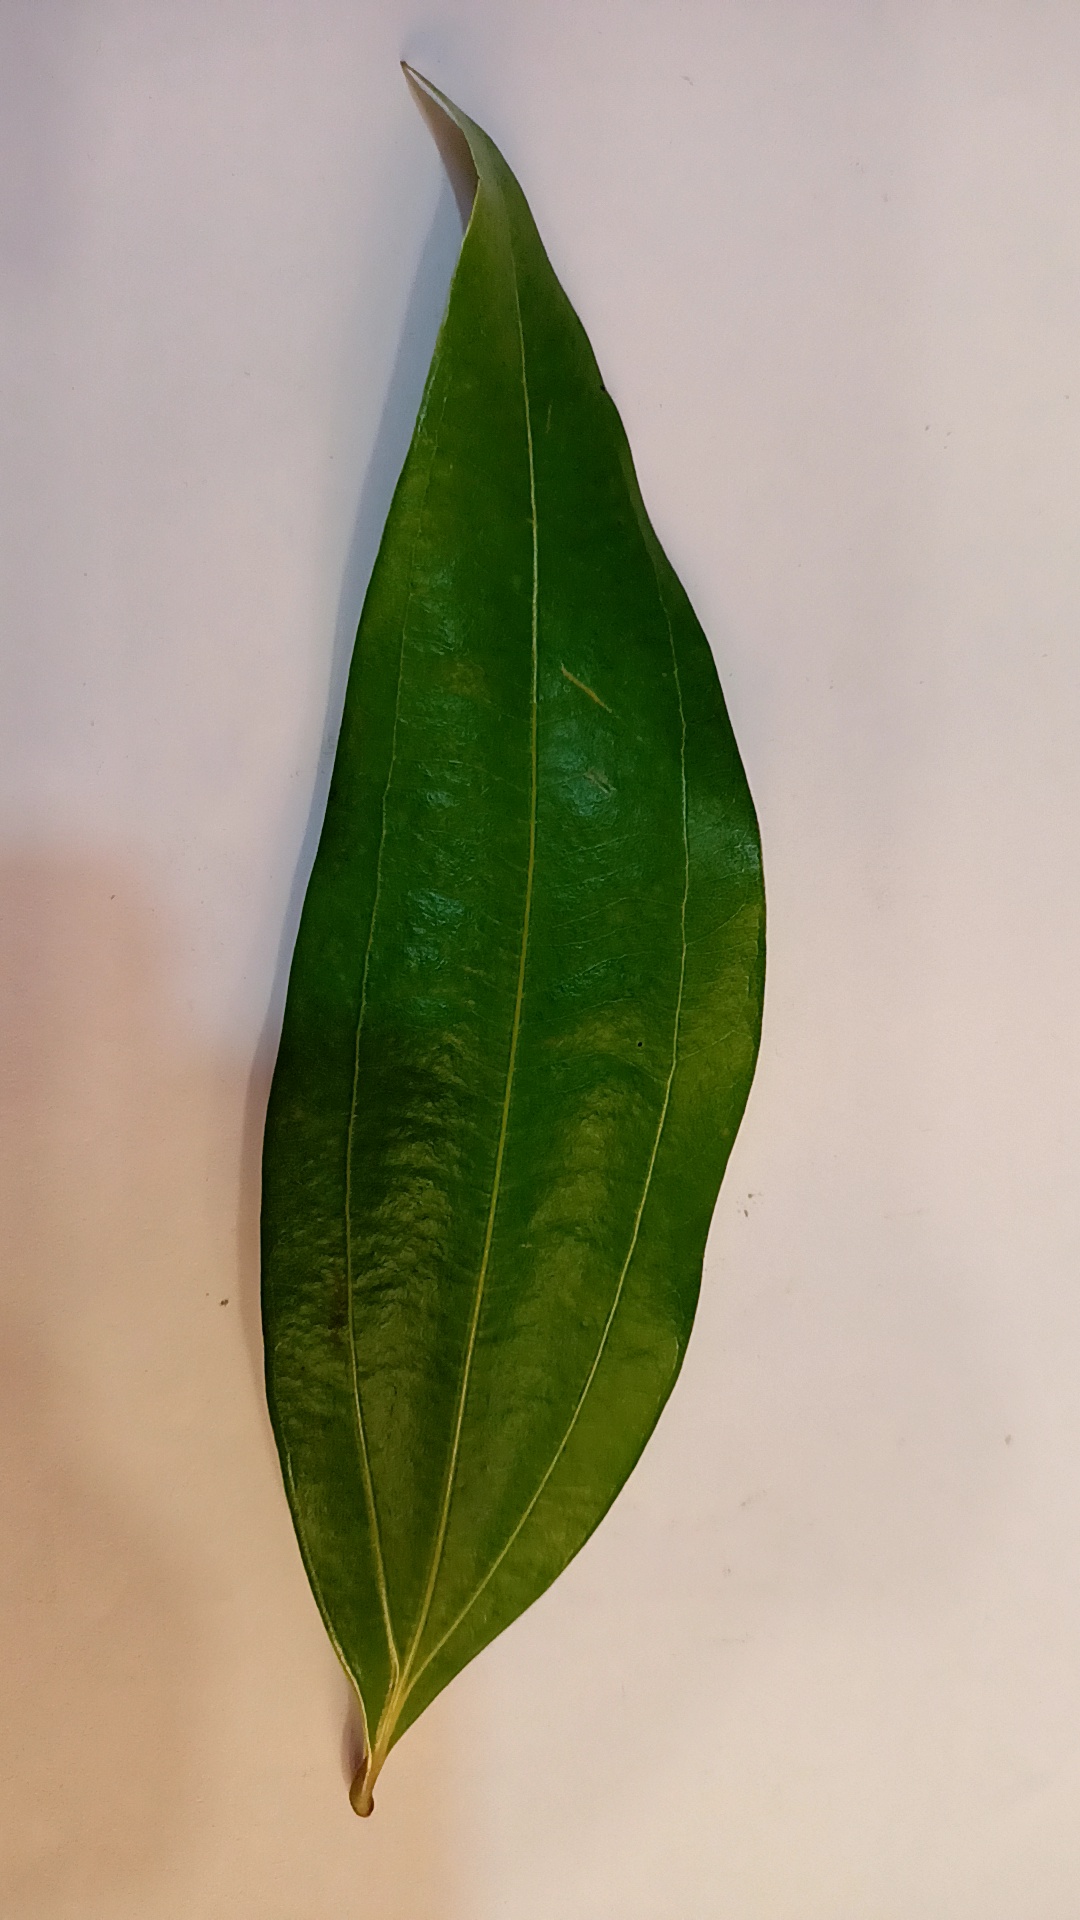
Label: Healthy